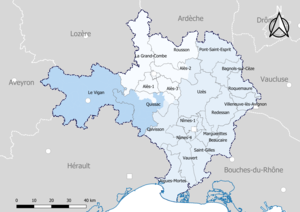
Carte du découpage cantonal du département du Gard, avec en surimpression les arrondissements (en nuances de bleu) - Carte arrêtée au 1er janvier 2019.
Le département du Gard compte 23 cantons depuis le redécoupage cantonal de 2014.